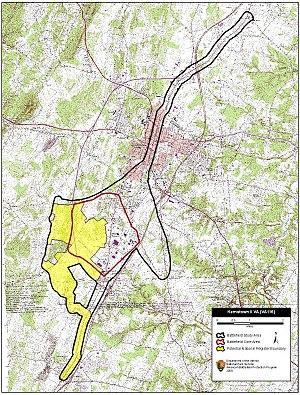
La deuxième bataille de Kernstown s'est déroulée le 24 juillet 1864, à Kernstown, en Virginie, à l'extérieur de Winchester, en Virginie, dans le cadre de la campagne de la vallée de 1864 lors de la guerre de Sécession. L'armée de la Vallée confédérée, sous les ordres du lieutenant général Jubal A. Early obtient une défaite cuisante contre l'armée de Virginie-Occidentale de l'Union, sous les ordres du brigadier général George Crook et la repousse de la vallée de la Shenandoah derrière le fleuve Potomac dans le Maryland. Par conséquent, Early est en mesure de lancer le dernier grand raid confédéré sur le territoire du nord, en attaquant le chemin de fer de Baltimore et de l'Ohio dans le Maryland et en Virginie-Occidentale et d'incendier Chambersburg, en Pennsylvanie, en représailles de l'incendie de certaines maisons civiles et fermes, plus tôt dans la campagne.